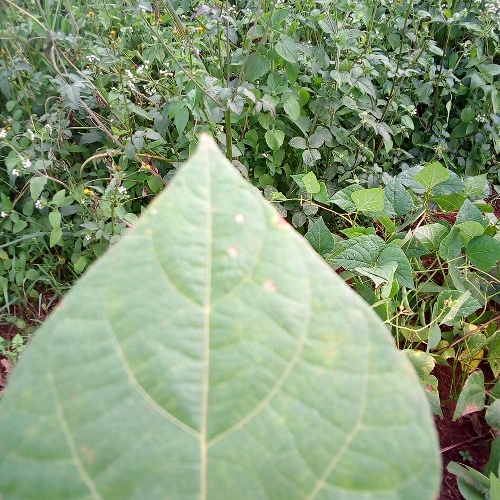
Leaf condition: healthy